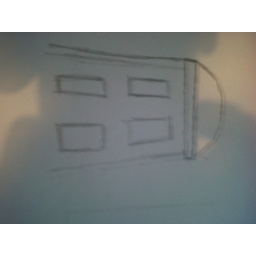
A strip of plastic or wood used above a window or a door